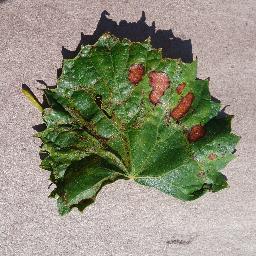
Label: Grape___Esca_(Black_Measles)